Big lie

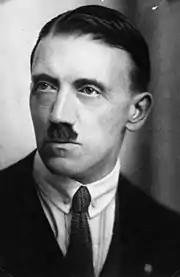

A big lie is a gross distortion or misrepresentation of the truth primarily used as a political propaganda technique. The German expression was first used by Adolf Hitler in his book "Mein Kampf" (1925) to describe how people could be induced to believe so colossal a lie because they would not believe that someone "could have the impudence to distort the truth so infamously". Hitler claimed that the technique had been used by Jews to blame Germany's loss in on German general Erich Ludendorff, who was a prominent nationalist political leader in the Weimar Republic.